Muhammad al-Warghi

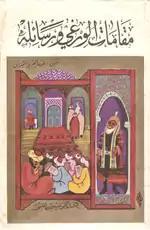
Cover book of "Maqamat al-Warghi wa Rasa'iluhu" (Maqamat of al-Warghi and his letters) by Mahmoud Rebaï, Published in Tunis, by al-Dar al-Tunisiyah lil-Nashr, 1972.

Mohammed bin Ahmed al-Wrghi was born in the village of Wargha, located at Jabal Warghahh between the village of Al-Tuwairf and the city of El Kef, around 1707–1713. He first joined the Madrasahs and learned the Qur'an, fiqh, history, modern sciences, logic, Arabic linguistics at the Al-Zaytuna Mosque in Tunis. Then, He sat down to teach at Al-Zaytouna Mosque later, and worked as a writer in the office of Ali Bey I. He was imprisoned in 1755 during the reign of Muhammad I ar-Rashid and died in 1776.